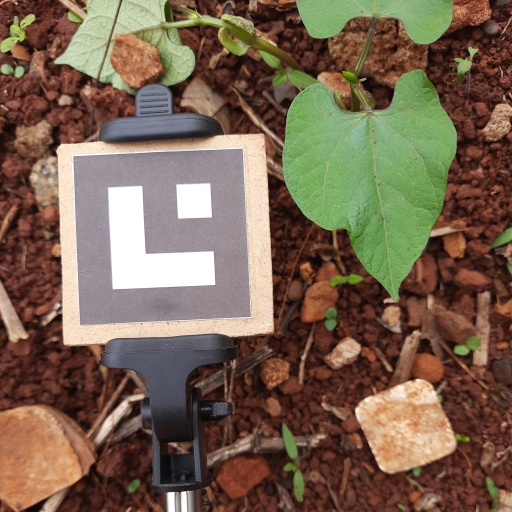
Observations: wavy surface, no eating holes, under shade